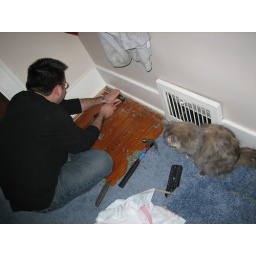
What a pleasant surprise it was to find a wood floor (in good condition!) below the blue carpet.